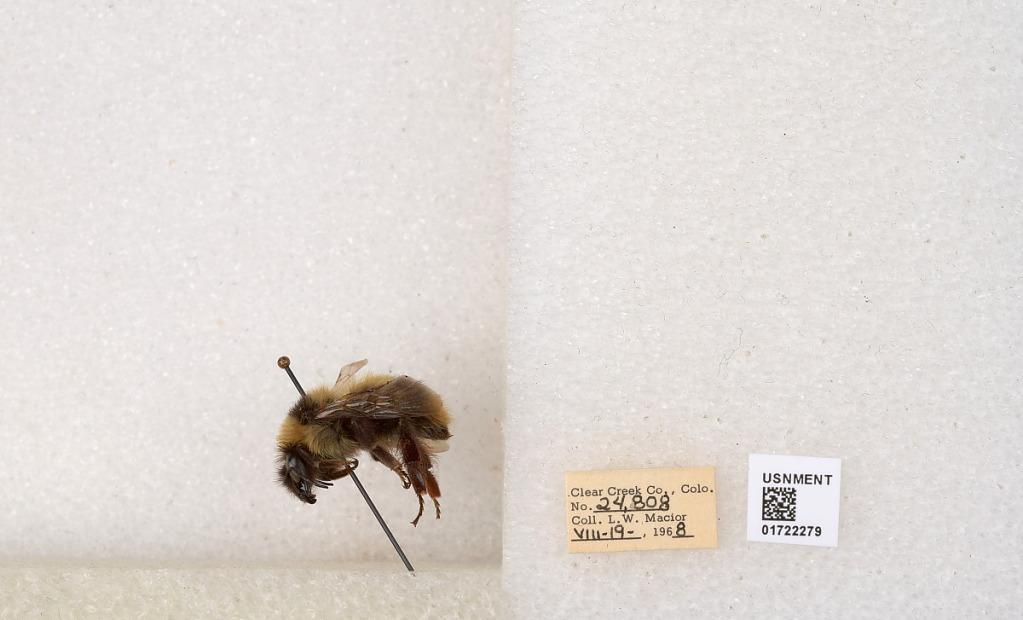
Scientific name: Bombus kirbyellus
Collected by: L. Macior
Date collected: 1968-8-19
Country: United States
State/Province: Colorado
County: Clear Creek
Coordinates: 39.6891, -105.644